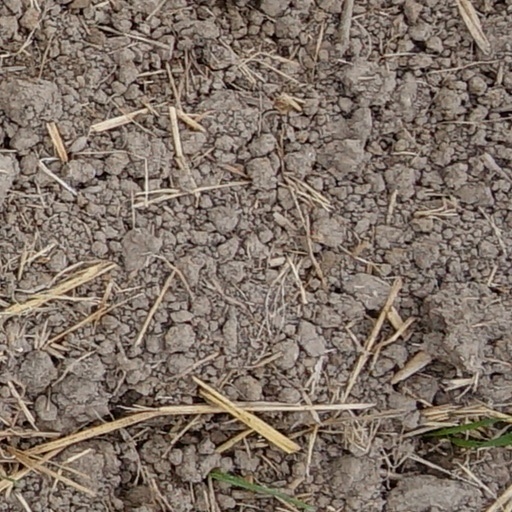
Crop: wheat